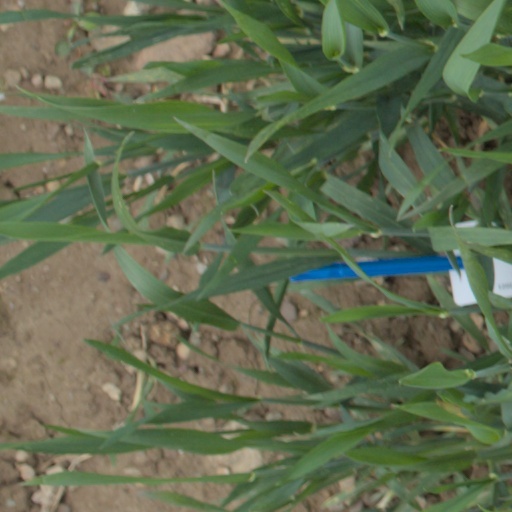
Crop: wheat